Tourism in Libya

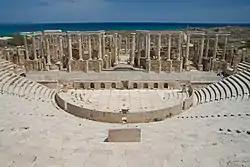
The theatre at Leptis Magna

In 1999, the Libyan Government in cooperation with United Nations World Tourism Organizations has made a plan to improve tourism which provided for the development of the tourism sector through the establishment of policy frameworks, strategic guidelines and objectives lasting five years.